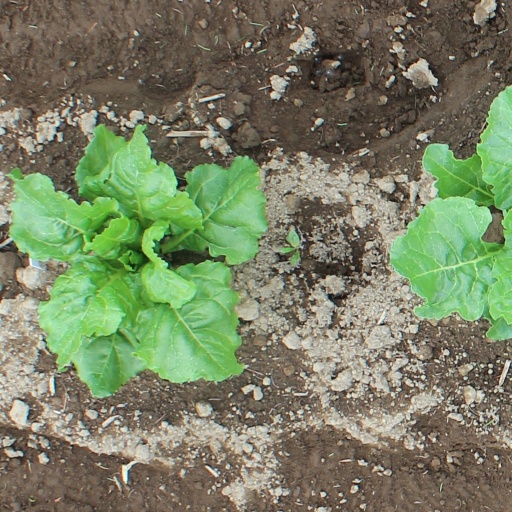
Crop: sugar beet